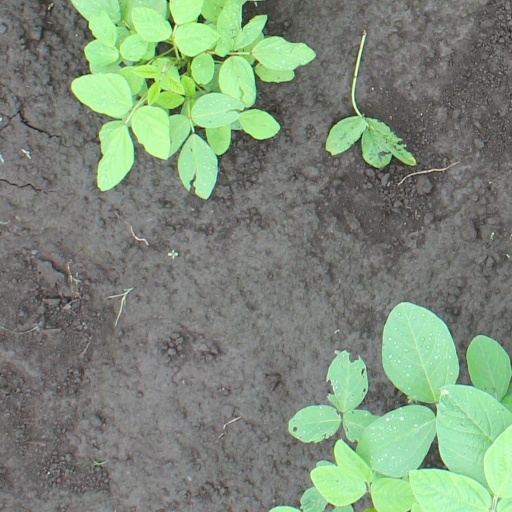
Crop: soybean